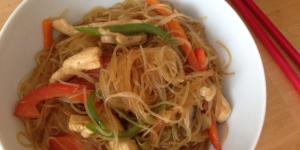
tallarines de arroz con pollo